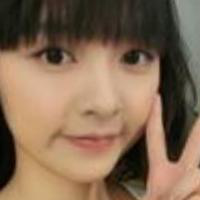
Age group: age 11-20